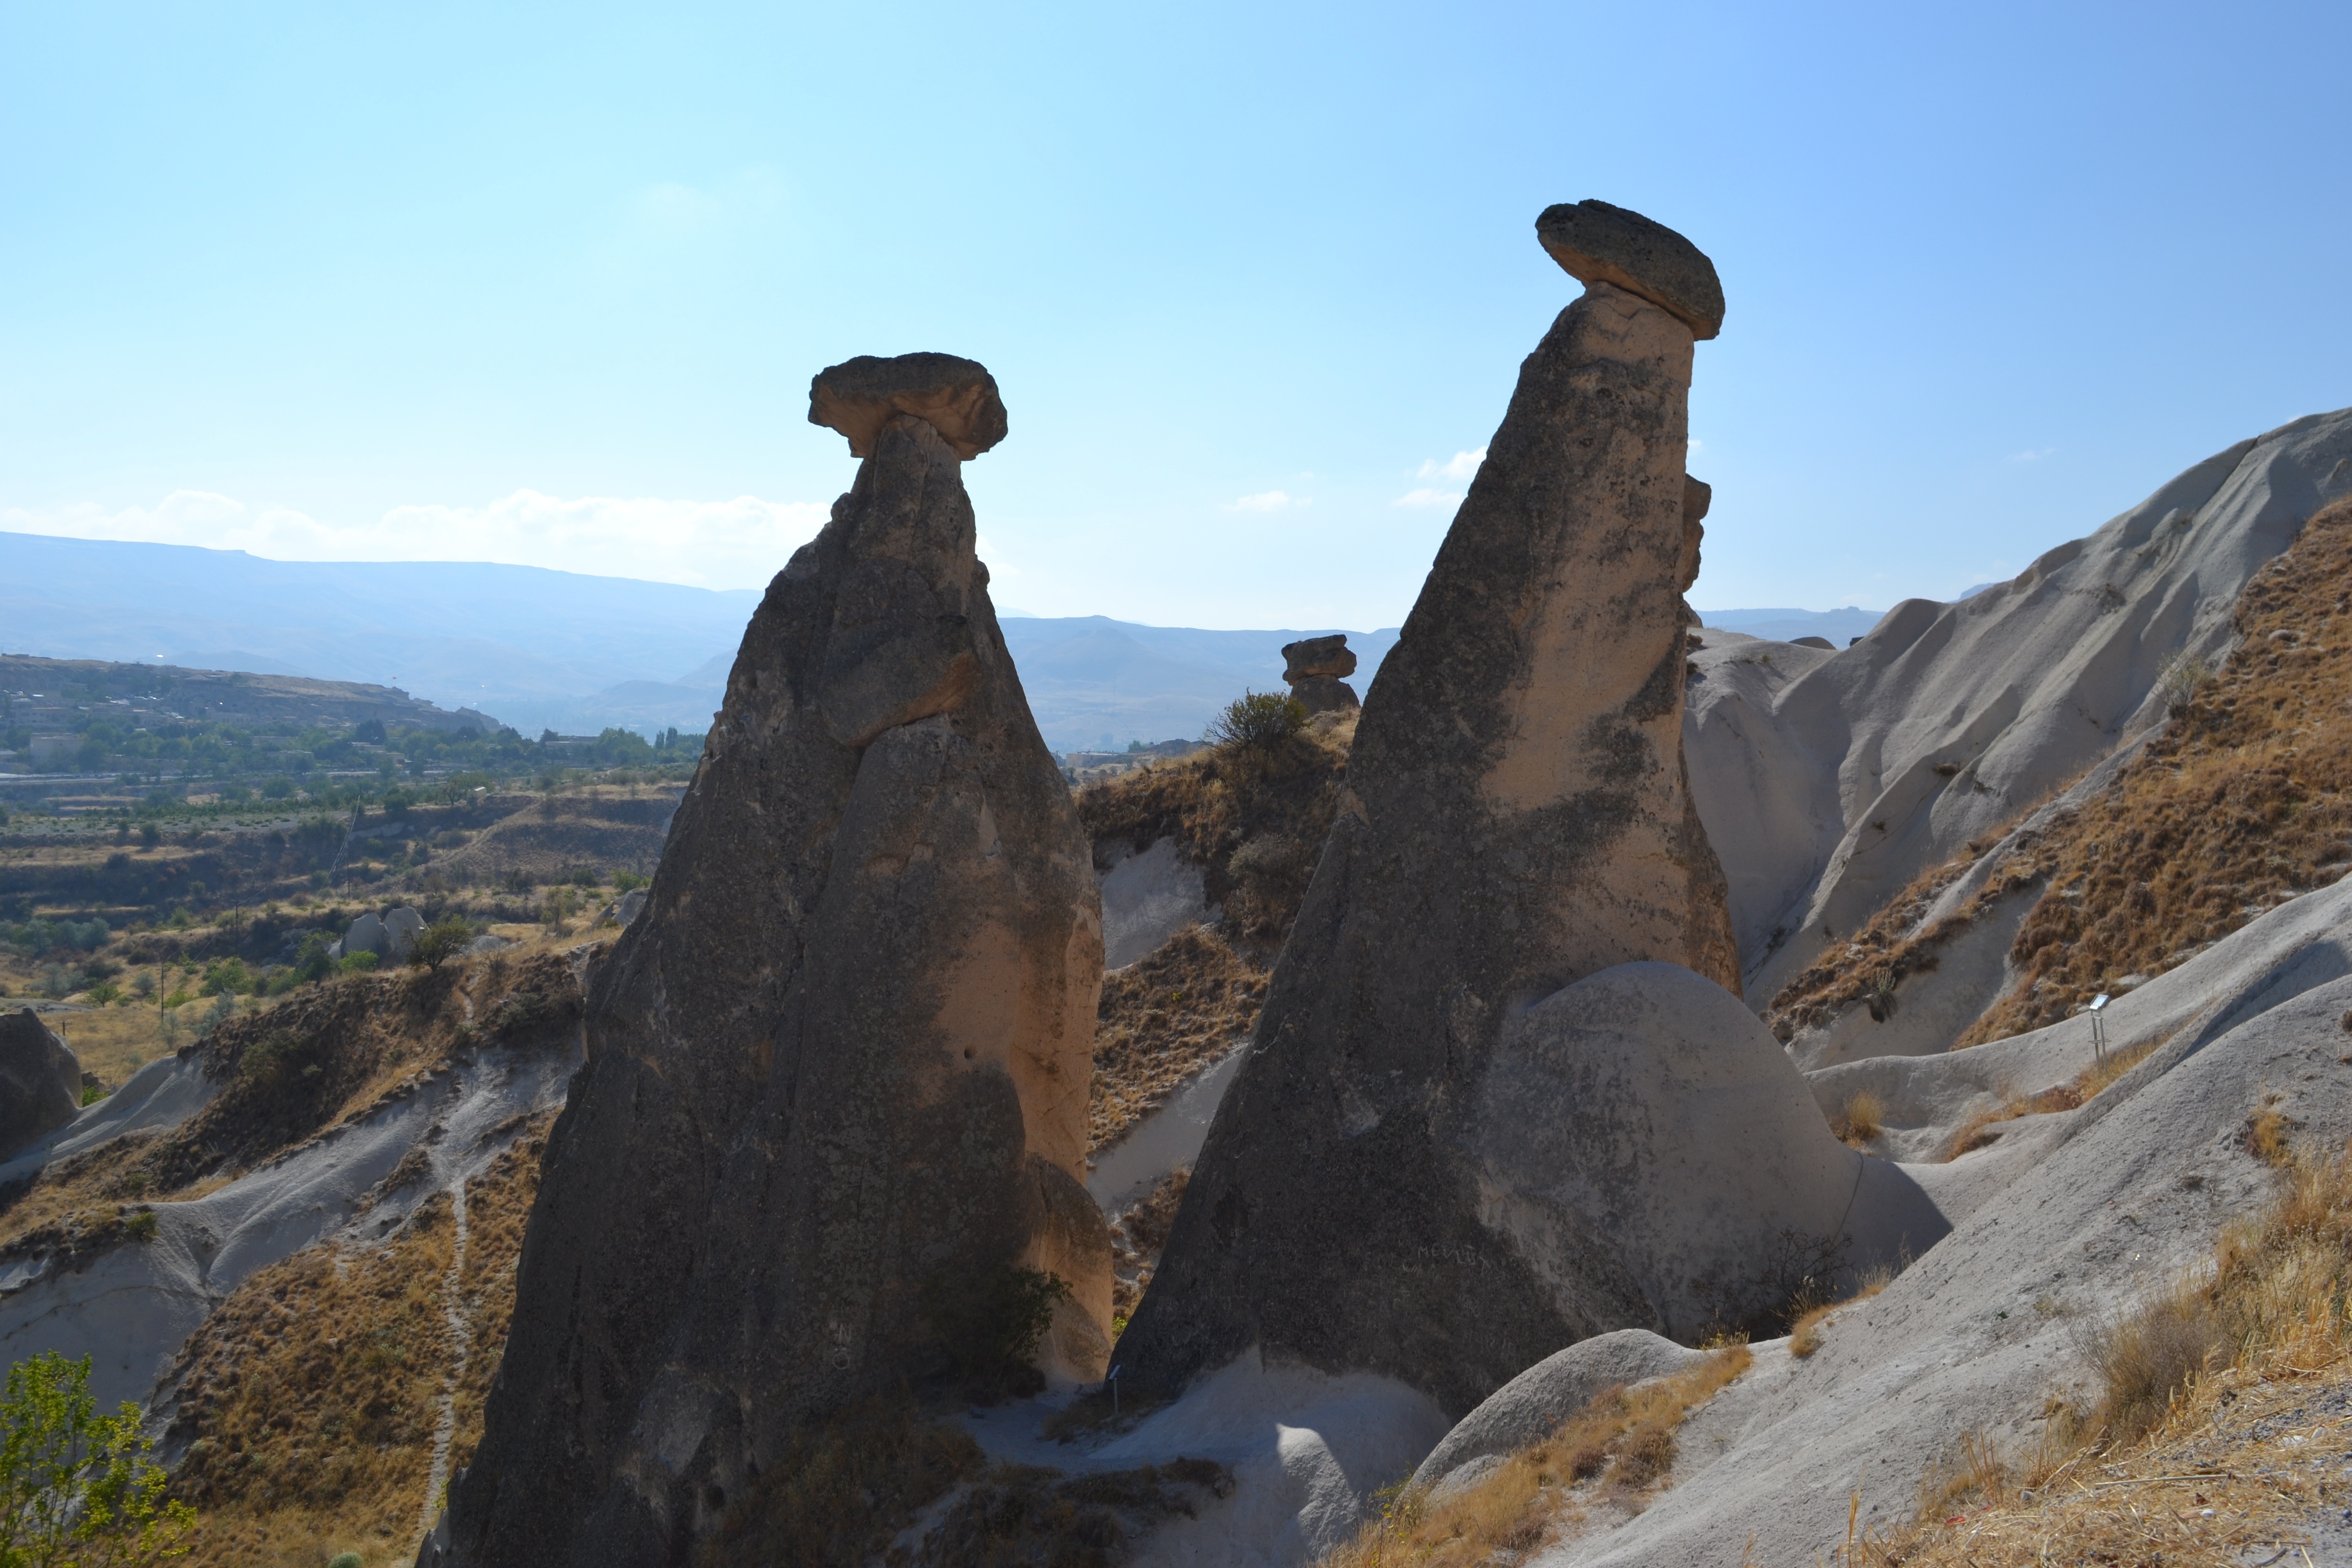
landscape, rock, wilderness, walking, mountain, hiking, adventure, valley, mountain range, formation, cliff, terrain, material, ridge, summit, mountaineering, rocks, geology, backpacking, badlands, turkey, cappadocia, landform, mountainous landforms